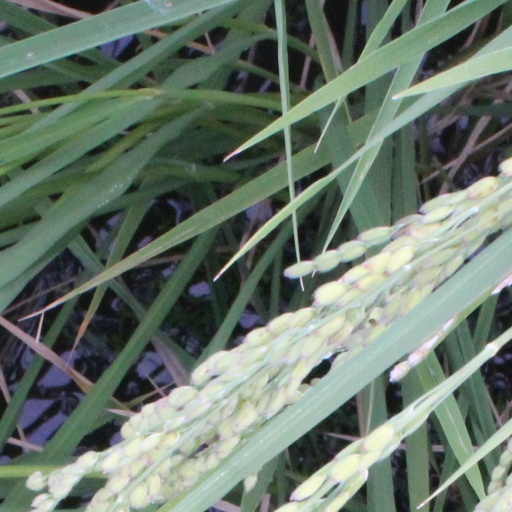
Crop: rice